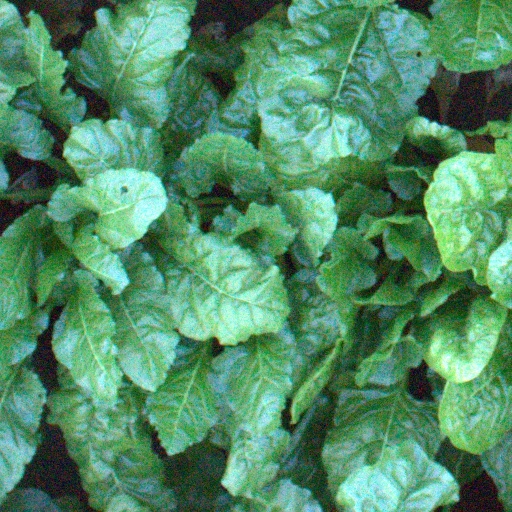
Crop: sugar beet